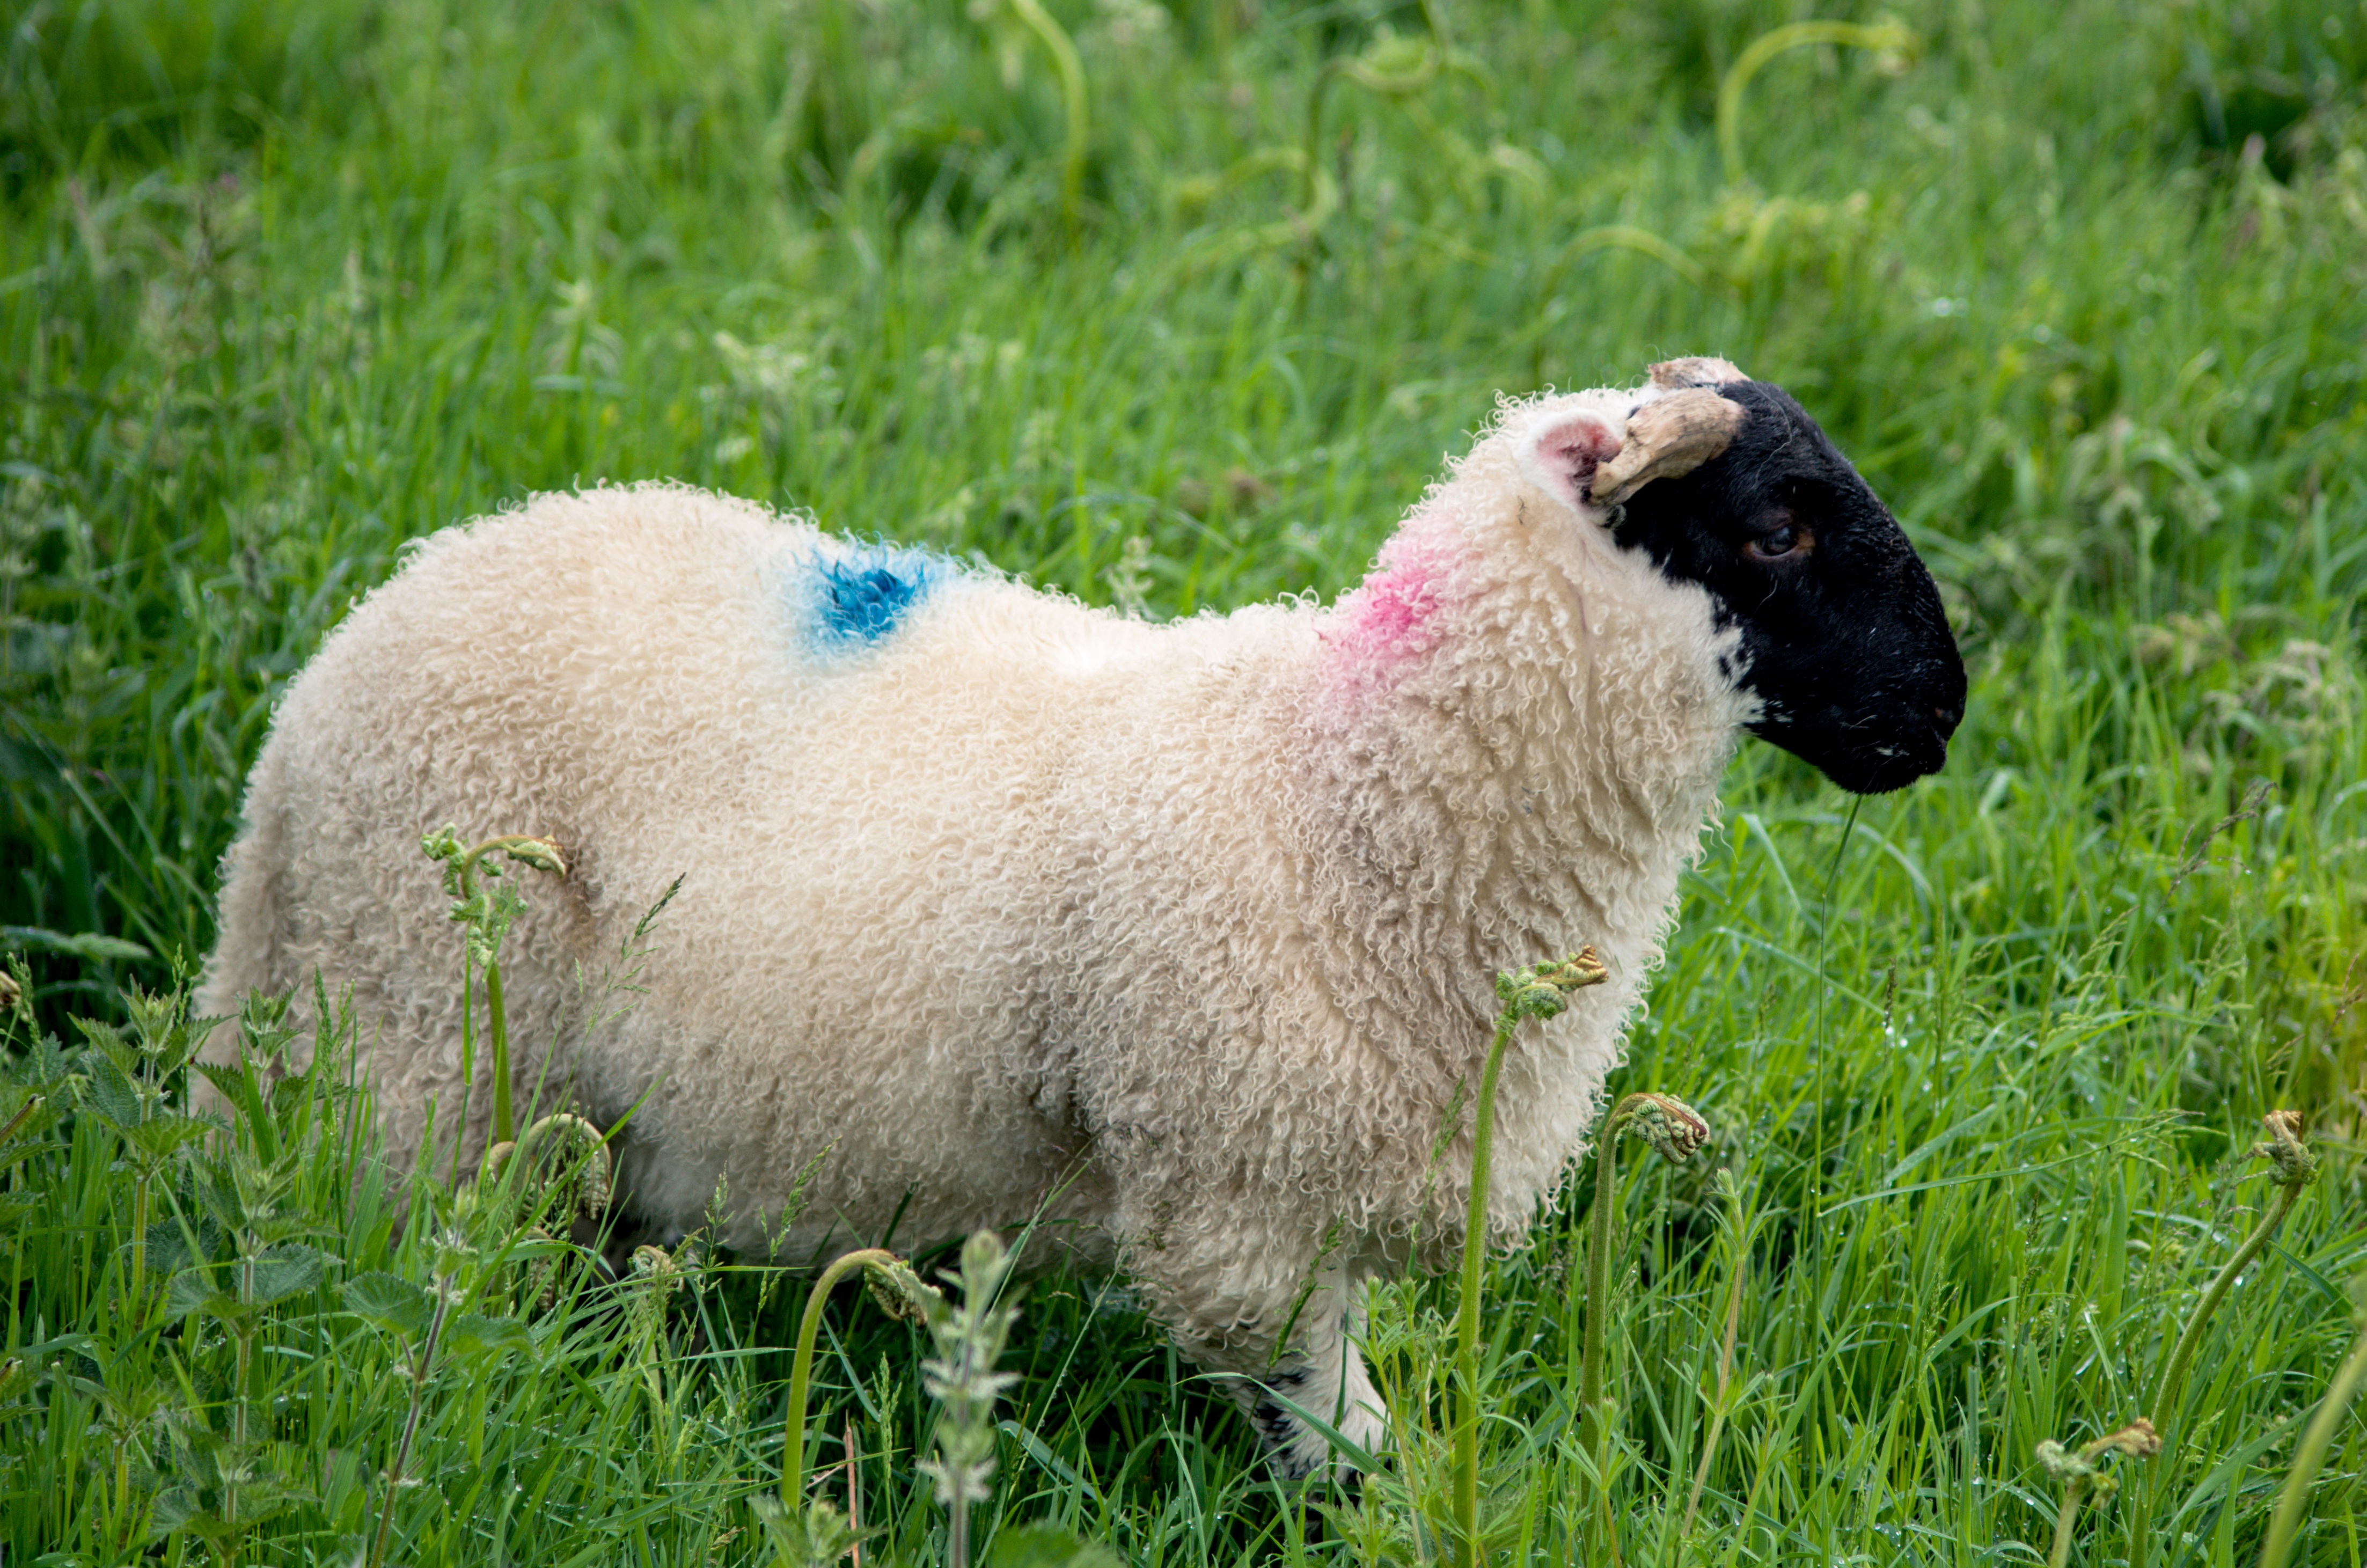
nature, grass, meadow, fur, spring, pasture, grazing, livestock, sheep, mammal, wool, fauna, england, grassland, vertebrate, sheeps, animal world, seefeld, united kingdom, schwarzkopf sheep, cheviot hill, the cheviots, northumberland national park, scottish blackface sheep, cow goat family